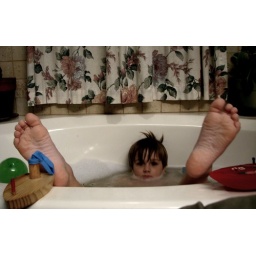
boy in da tub